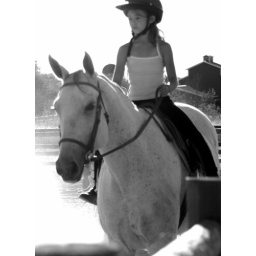
Cousin in black and white with horse